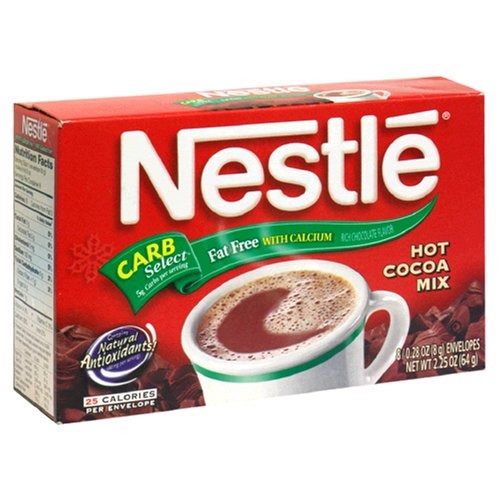
Item Name: Nestle Hot Cocoa Fat Free Rich Milk Chocolate, 8 ct
Product Description: hot cocoa mixes
Value: 2.25
Unit: Ounce

Price: 3.72